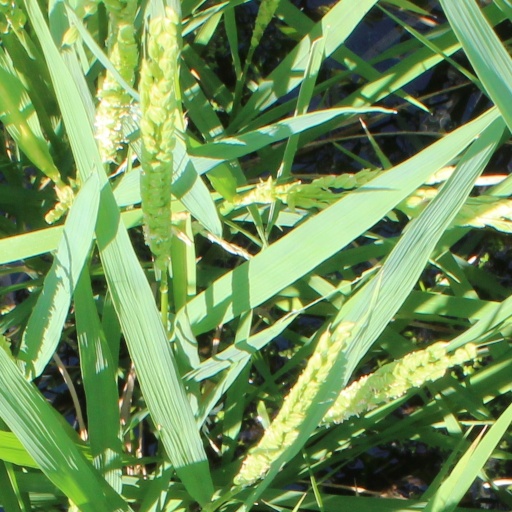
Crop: rice